Edward Bulkley

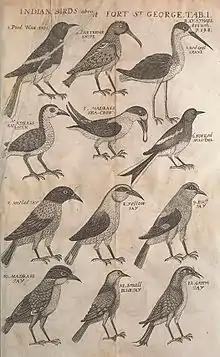
Birds about Fort St. George, one of the earliest illustrated account of the birds of India. The drawings were made by an Indian artist, the coloured originals are in the British Library.

Edward Bulkley also served as a Member of the Council of Madras and as a Paymaster. He resigned from work due to ill health in February 1713. He was buried in his garden in Peddanaikpetta, now in the Army lines opposite the Madras Medical College. The inscription on his tomb reads "Sacrum sit hoc monumentum perenni memoriae Edwardi Bulkley, Honorabili Anglorum Societati medici, feliciter experti et ipsae tandema consiliis, qui cum naturae arcana diu indagasset, laeto animo ipsae satisfecit viii. Augusti MDCCXIV, et anno aetatis suae climacterico. Ne mireris viator quod in horto ubi animum perpoliebat, corpus suum voluit reponi, beatam sperans ressurectionem." His funeral sermon was given by Rev. William Stevenson at St Mary's.